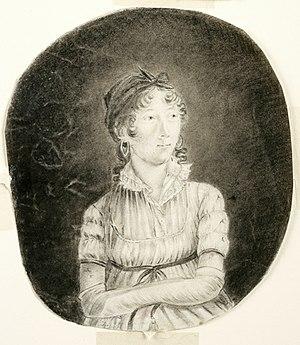
Anne Marguerite, baronne Hyde de Neuville, née Anne Marguerite Joséphine Henriette Rouillé de Marigny le 10 mai 1771 à Sancerre et morte le 14 septembre 1849 au château de l'Étang à Ménétréol-sous-Sancerre, est une dessinatrice et artiste-peintre française.